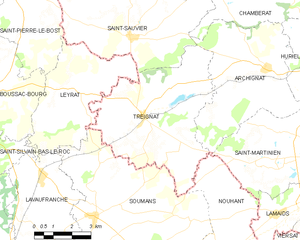
Carte des communes françaises: Treignat